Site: brandenburg
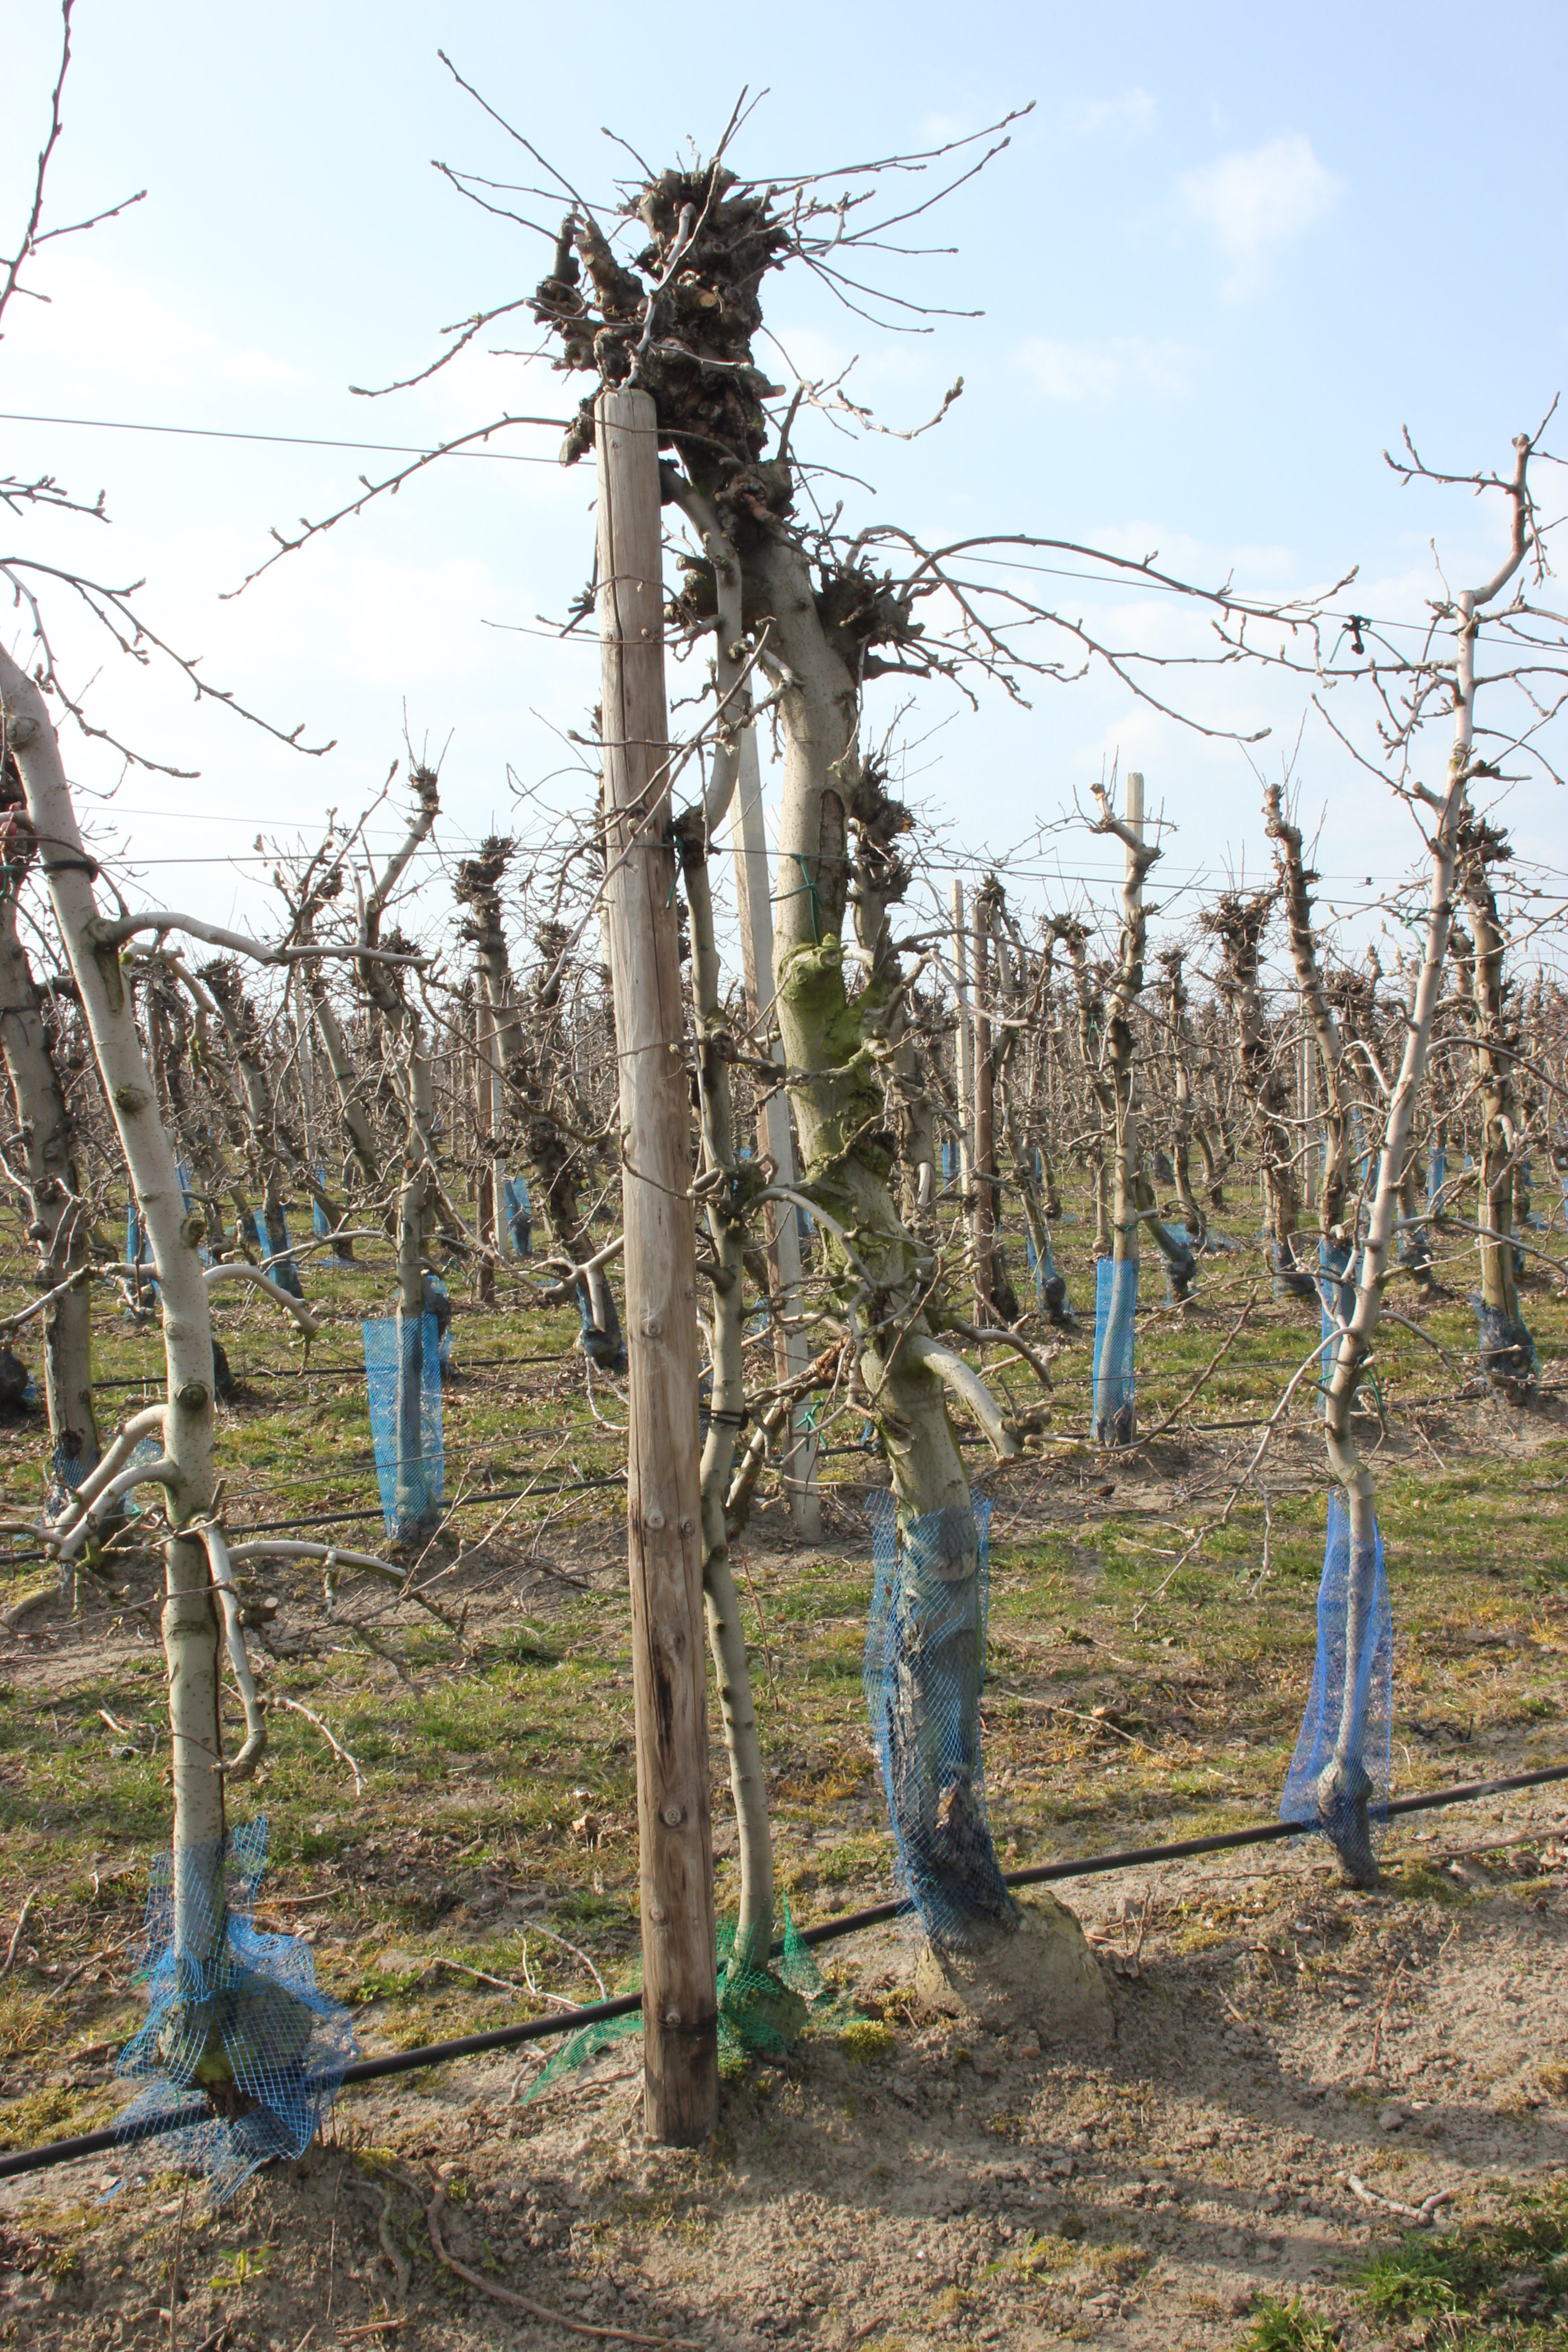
Growth stage (BBCH 03): Bud development